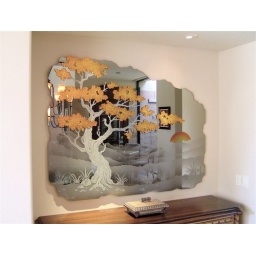
Custom designed, etched glass carved mirror by Sans Soucie.